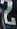
Number: 2